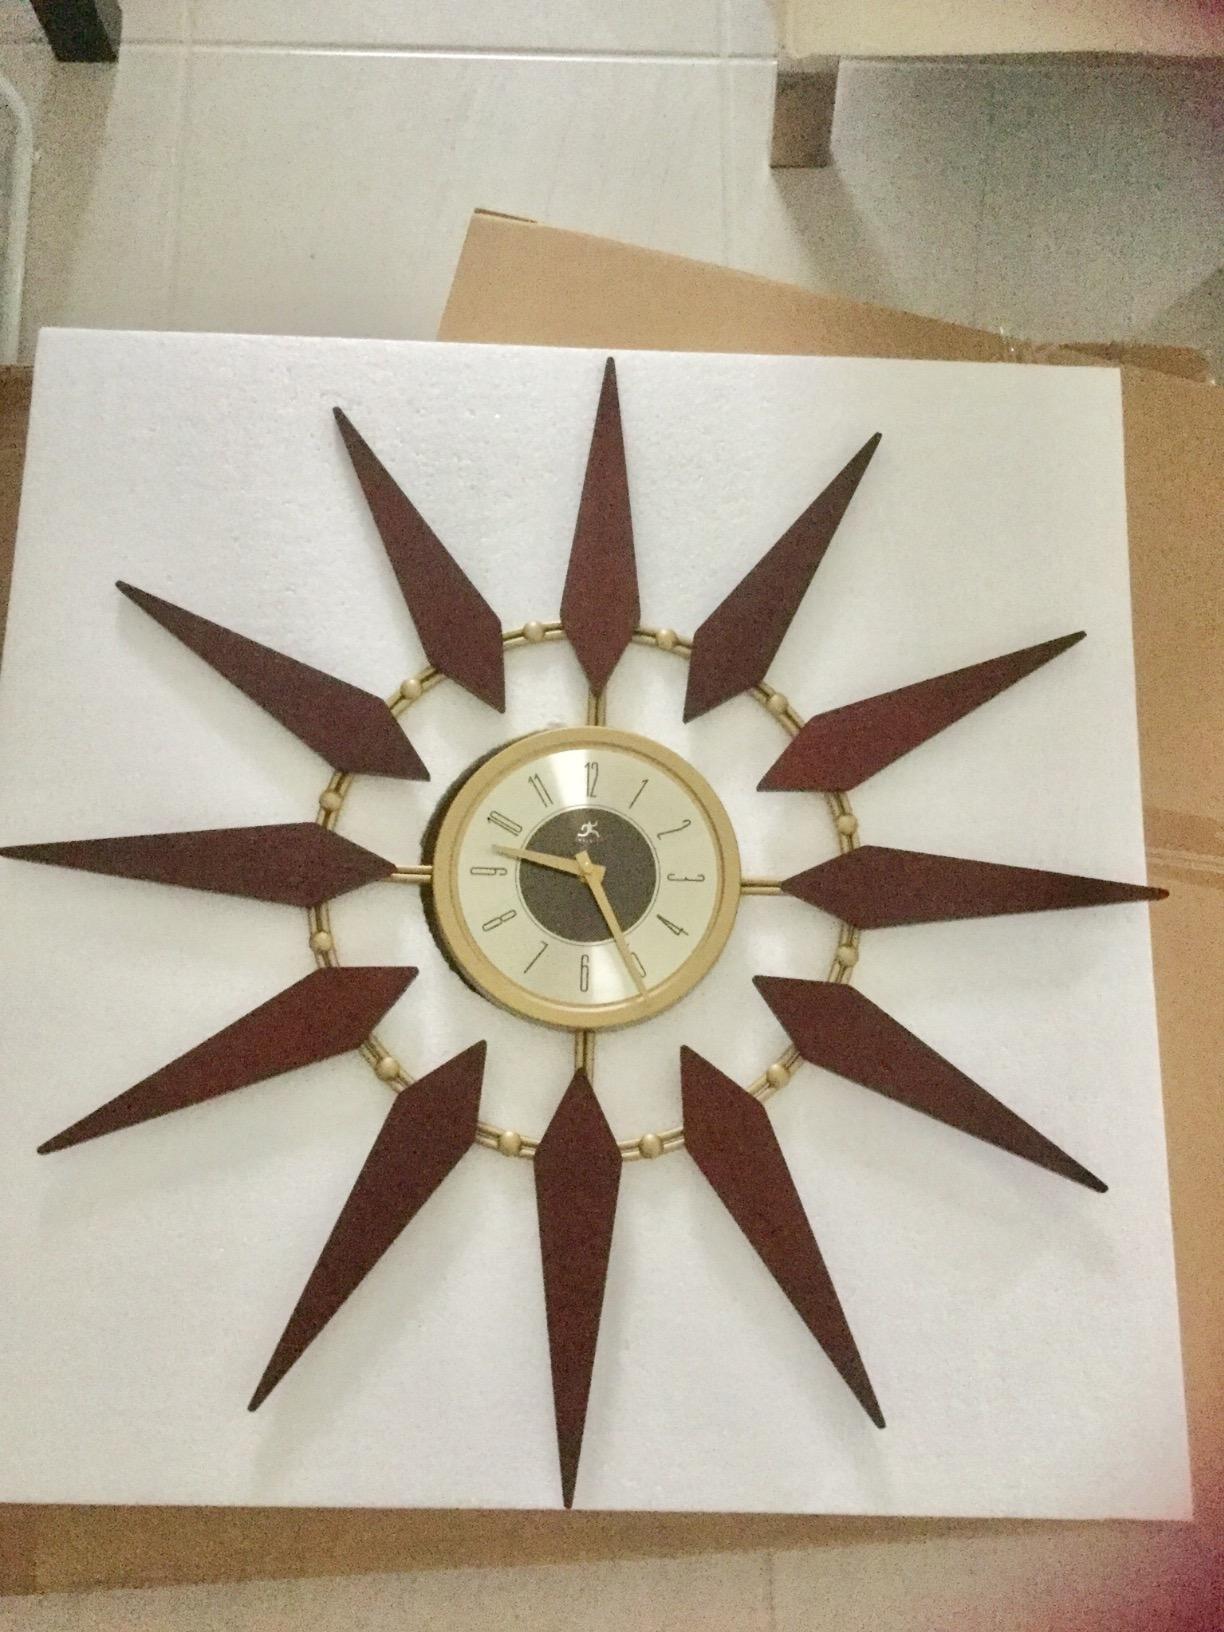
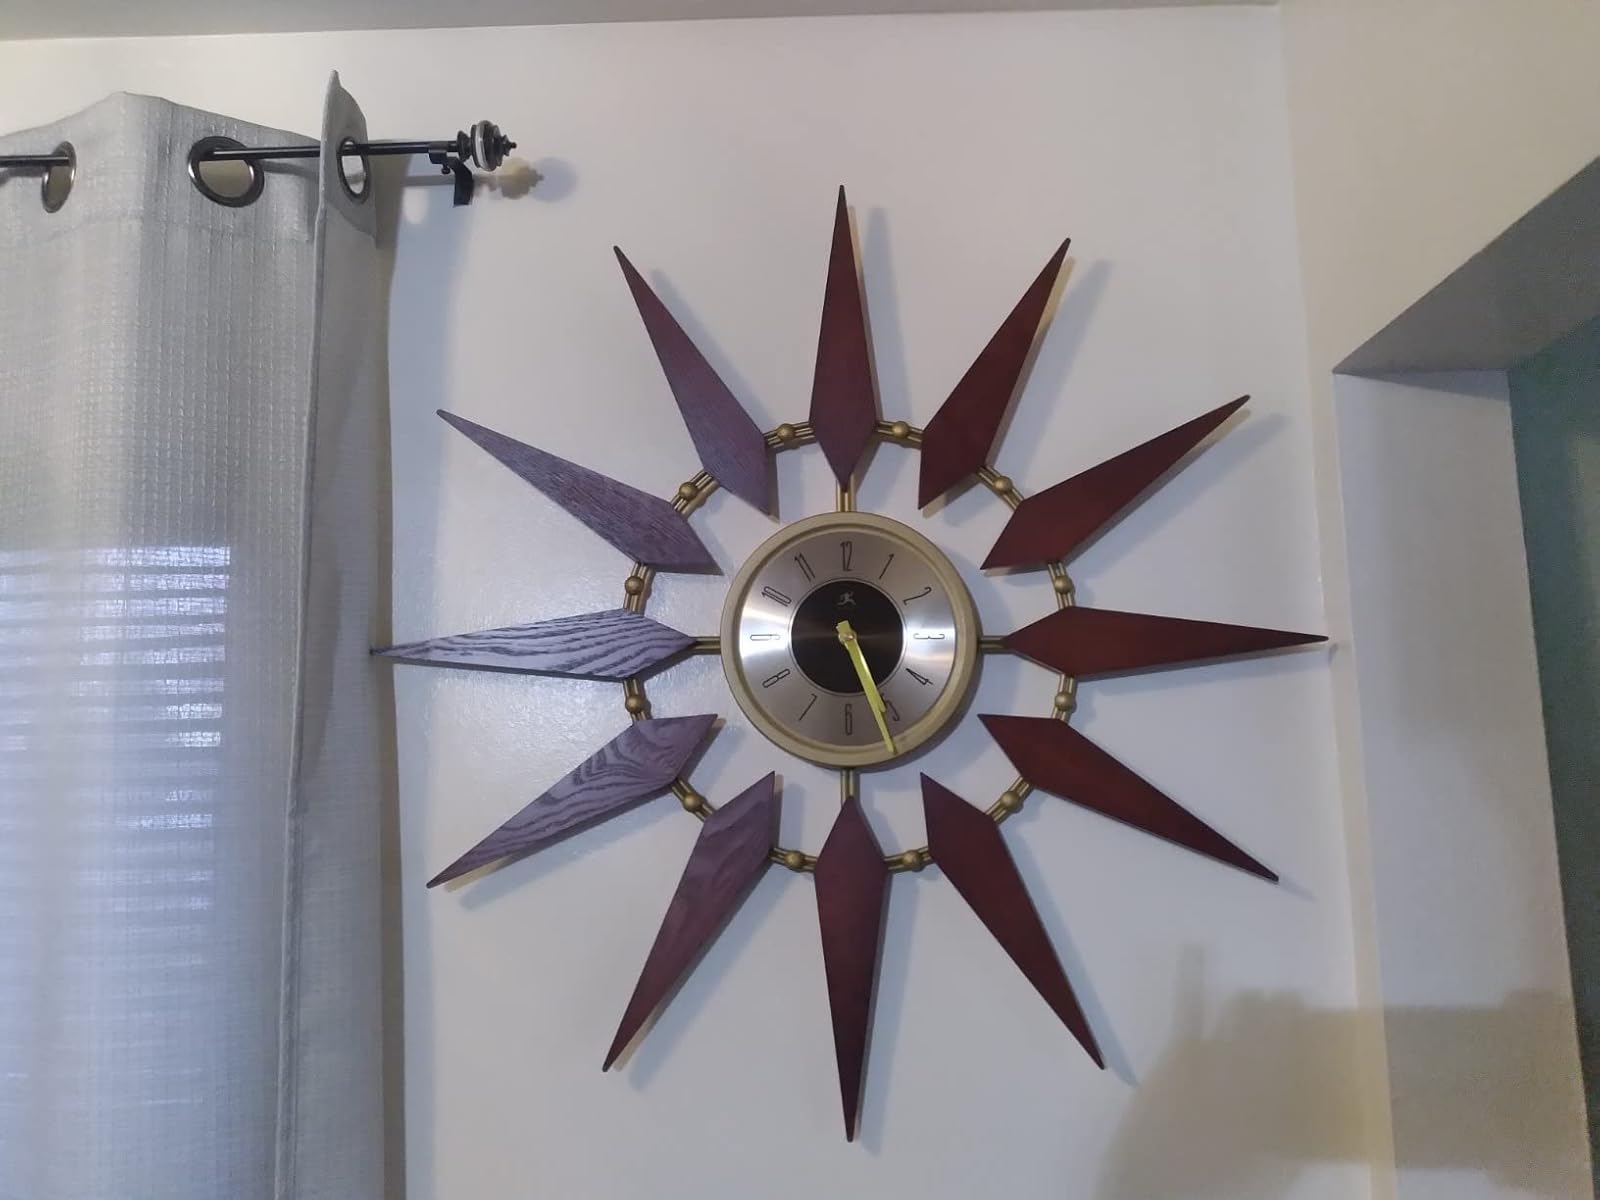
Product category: clock
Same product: yes